Dhaani (serial)

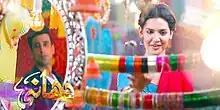
Title Card

Dhaani is a Pakistani television drama serial that first aired on Geo Tv on 12 July 2016 and ended on 14 February 2017. It is written by Hashim Nadeem, produced by Babar Javed and directed by Ali Faizan. It stars Sami Khan and Madiha Imam.